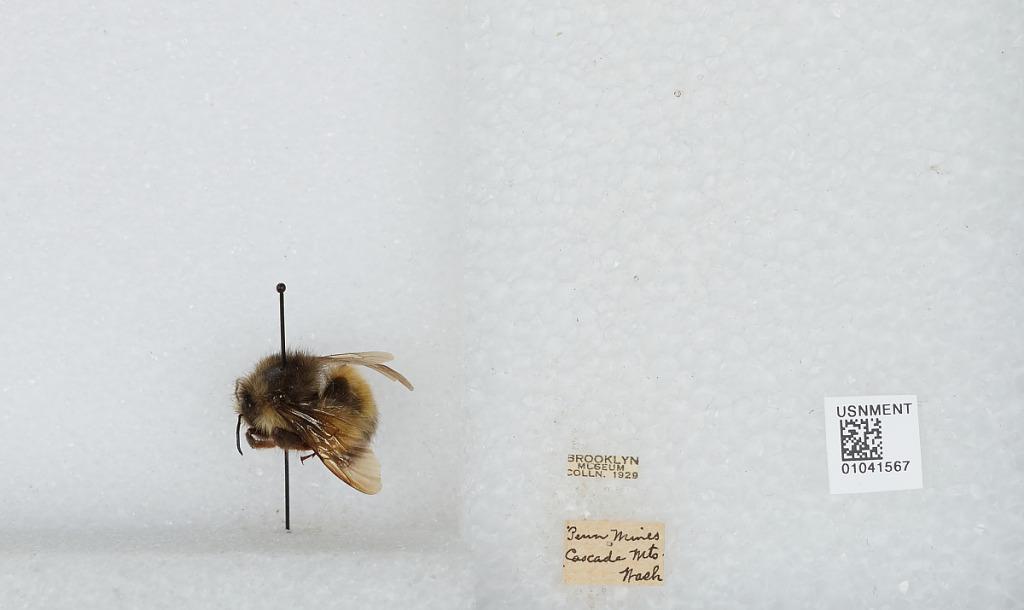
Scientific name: Bombus sp.
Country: United States
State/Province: Washington
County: Pierce
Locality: Cascade Mountains, Penn Mines
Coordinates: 46.8953, -121.711